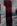
Number: 1